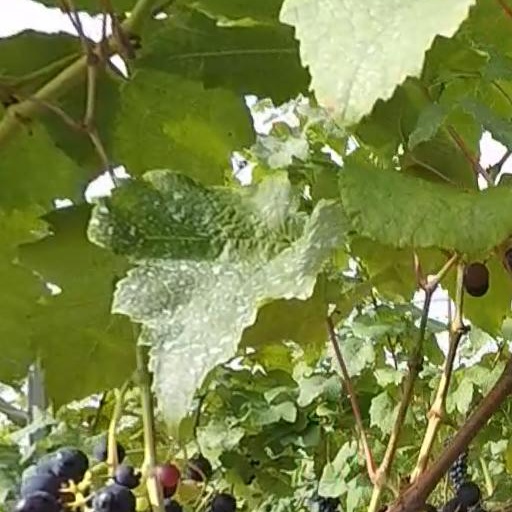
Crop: grape